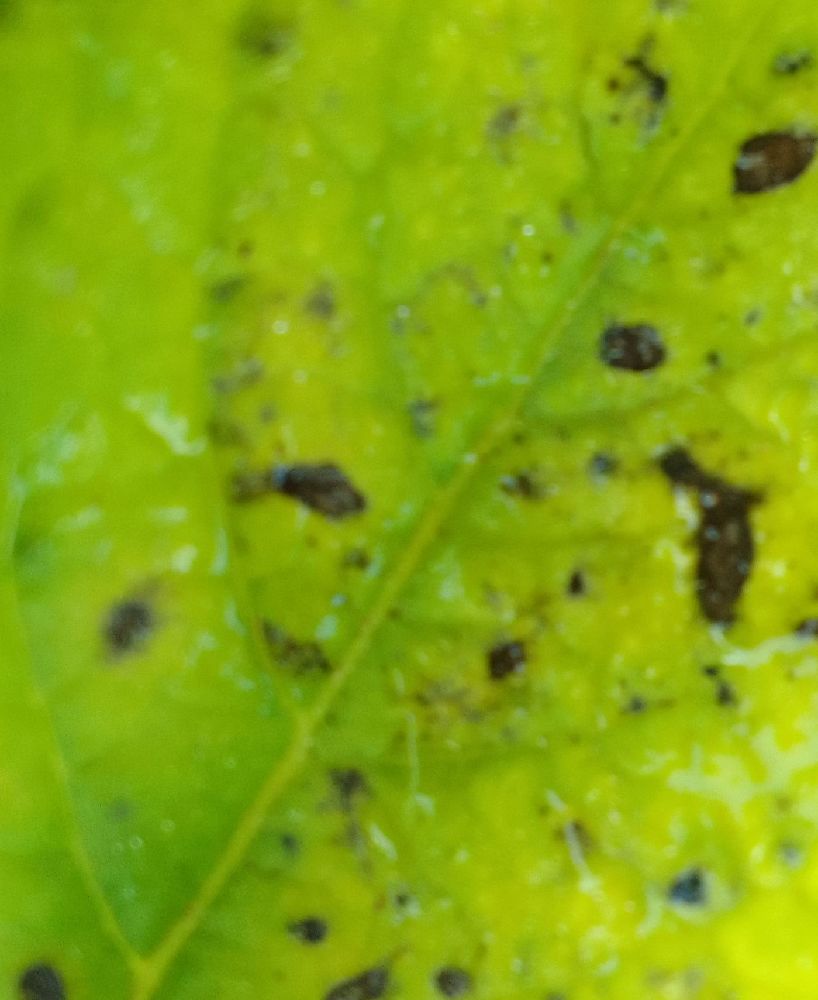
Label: Early blight